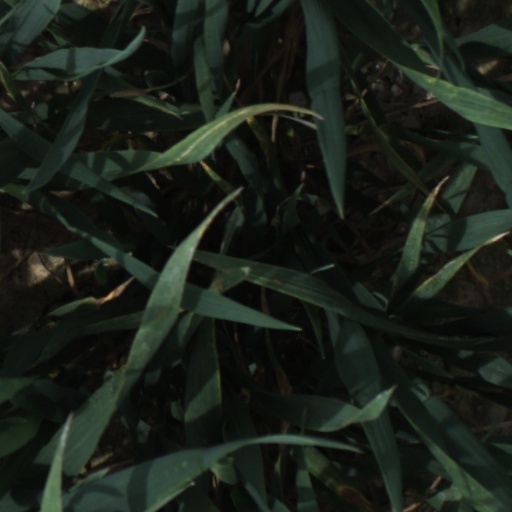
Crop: wheat